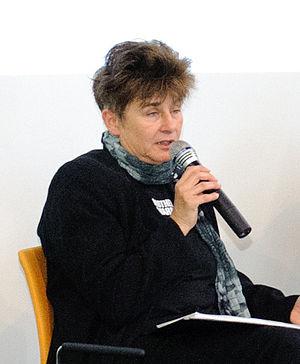
Rena Tangens est une artiste allemande née à Bielefeld, militante et pionnière de l'Internet.